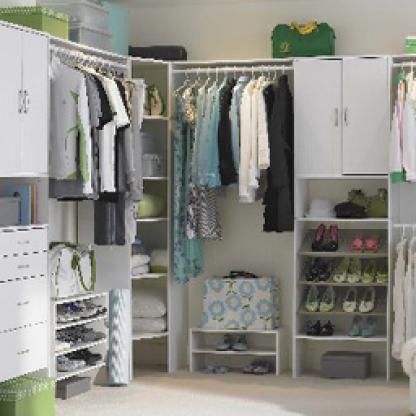
Scene: Indoor